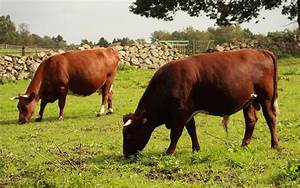
Label: mucca